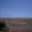
Label: plain